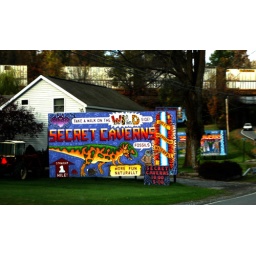
These hand-painted signs are littered all over the roads within fifteen miles of Secret Caverns